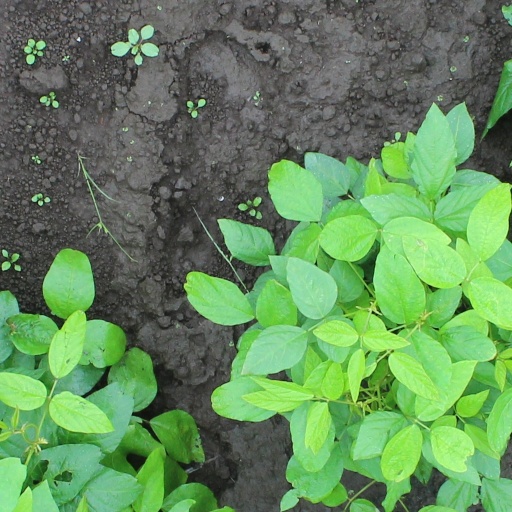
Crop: soybean